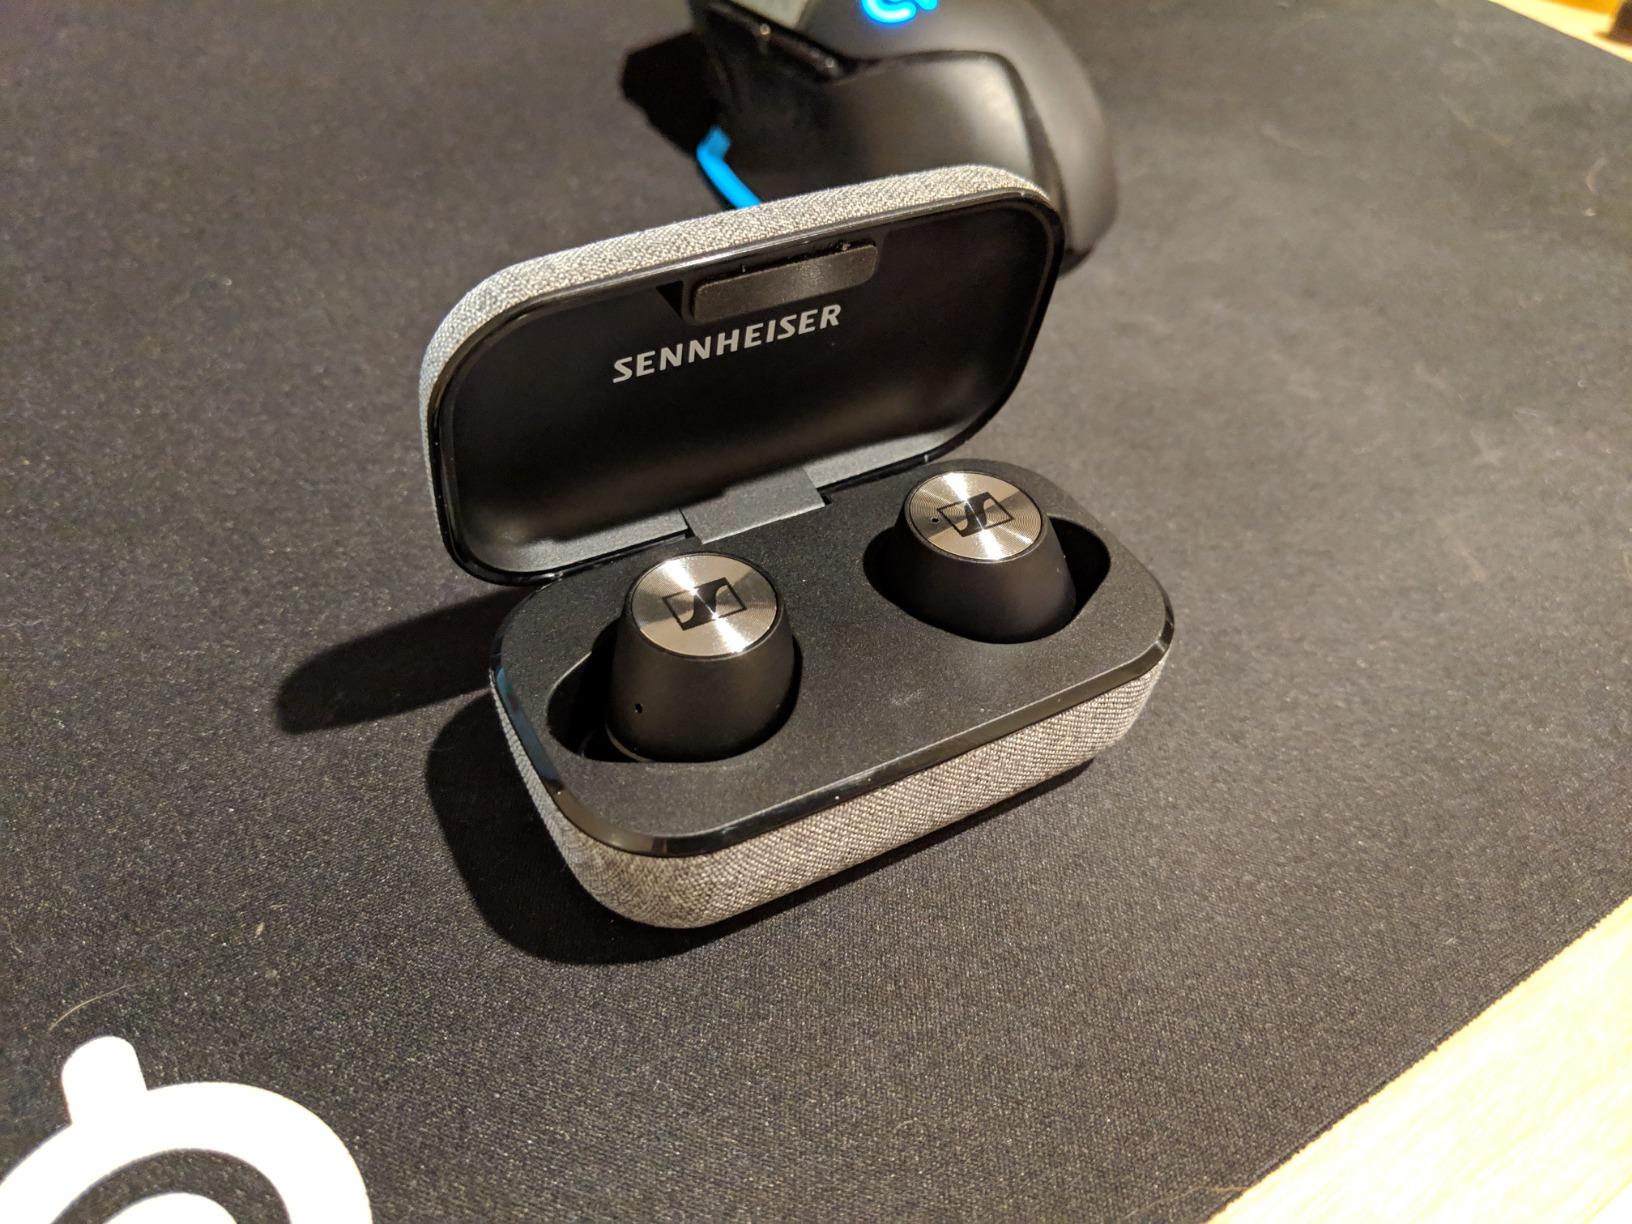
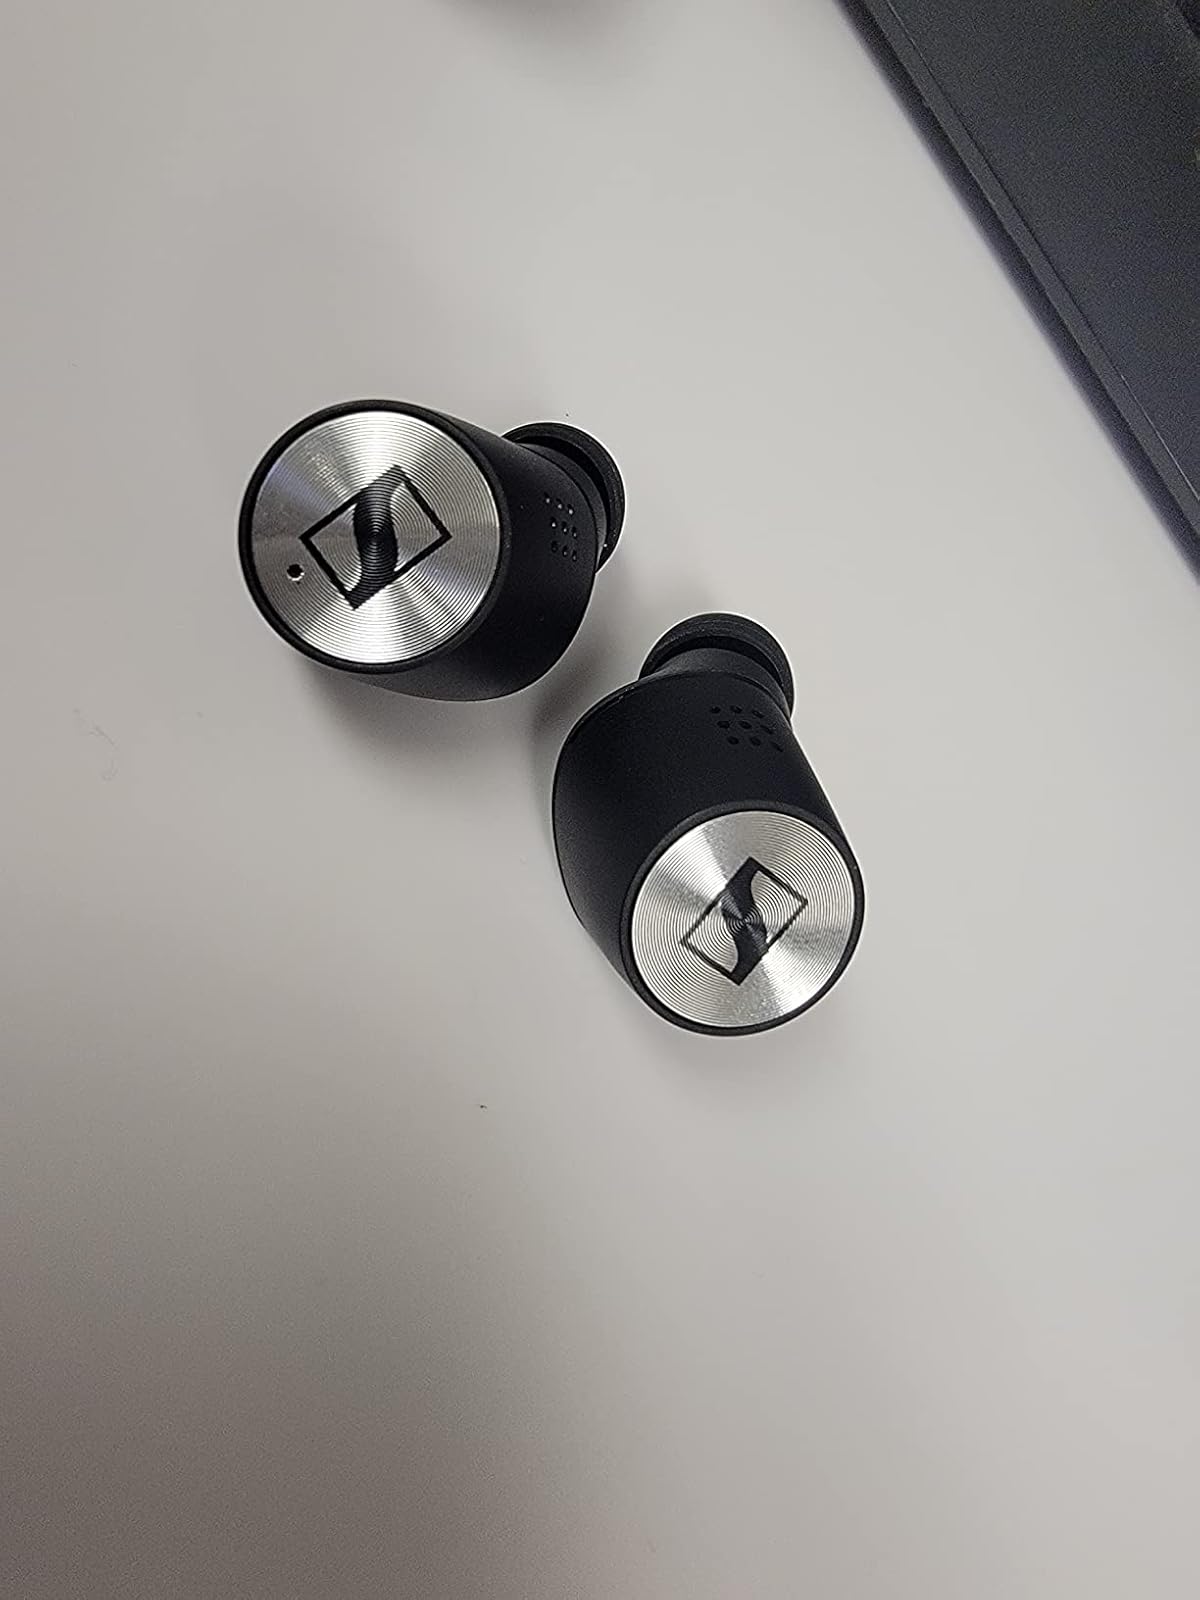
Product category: earbuds
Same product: no